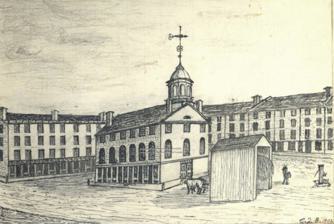
Building: United States Hotel (Portland, Maine)
Country: United States of America
Year built: 1803
Hotel in Portland, Maine United States Hotel The hotel, left, behind Market House , which was modified in 1833 to become the first Portland City Hall . The hotel was known as the Portland House when this c. 1830 sketch was made by Charles Quincy Goodhue Former names Washington Hall Hotel Cumberland Hotel Portland House Cumberland House General information Status Demolished Type Hotel Address Federal Street , Haymarket Square Coordinates 43°39′27″N 70°15′31″W / 43.6575°N 70.2586°W / 43.6575; -70.2586 Completed 1803 (222 years ago) ( 1803 ) Closed 1900 (125 years ago) ( 1900 ) Demolished 1965 (60 years ago) ( 1965 ) Technical details Floor count 5 Other information Number of rooms 150 The United States Hotel was a hotel in Portland, Maine . At the time of its closure, in 1900, it was one of the oldest hotels in the city, having been in business for 97 years. The hotel stood on Federal Street , behind Market House (built in 1825; later modified to become Portland's original city hall ), in what was then known as Haymarket Square . Built in 1803 as the Washington Hall Hotel, it was later renamed the Cumberland Hotel. It was renamed again, around 1829, to the Portland House, then the Cumberland House in 1835. At the time of its opening, the hotel had eighteen parlors and 57 bedrooms. It had 150 rooms at its peak, and was listed as one of three principal hotels in Maine in The United States Statistical Directory, Or, Merchants' and Travellers' Guide (1847), the others being the American House (at the corner of Fore Street and Lime Street) and Casco Temperance House (on Middle Street ). Elm Tavern (also on Federal Street) and Cape Cottage (on Cape Elizabeth ) joined the ranks in 1850. Two United States presidents stayed at the hotel: James K. Polk (then in-office) in 1846 and Millard Fillmore in 1855. Bill Hickock was also a guest. The hotel underwent extensive remodeling in 1875, including the addition of a fifth floor, telegraph services for its guests, a reading room, a billiard room and supplementary bathrooms. In 1880, a livery stable was advertised as being connected to the hotel. In 1891, by which time Haymarket Square had been renamed Monument Square, the ground floor of the hotel was occupied by M. T. Quimby & Co. jewelers. The hotel's proprietors included Foss and O'Connor, R. W. Carter, George F. Wolcott, and Will H. McDonald. The hotel closed in 1900, and the building became Edwards and Walker hardware store, prior to the building's demolition in December 1965. The new construction, completed in 1969, was originally the home of Casco Bank. It is the home of One Monument Square today. A plaque in front of the current building denotes the site as the former location of the hotel. A 1909 view showing streetcars of the Portland Railroad Company The building in 1941, when it was the home of Edwards and Walker hardware store References